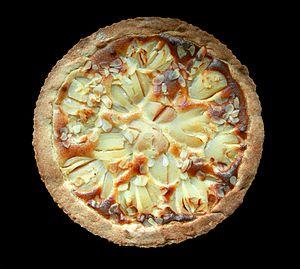
Tarte Bourdaloue. Tarte aux poires, avec une crème (poudre d'amandes, oeuf, eau), et amandes effilées. Pâte sablée. D'origine parisienne."